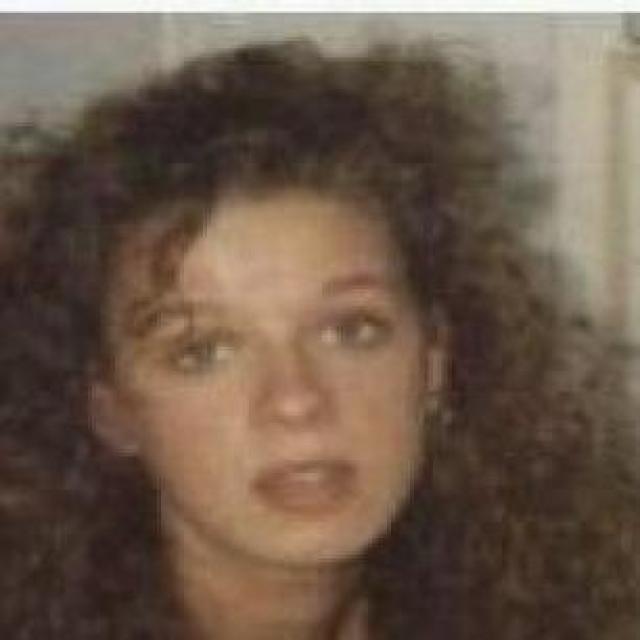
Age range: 21-44